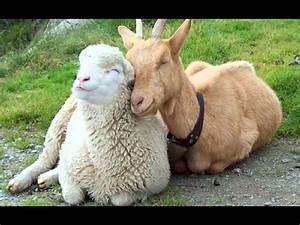
sheep